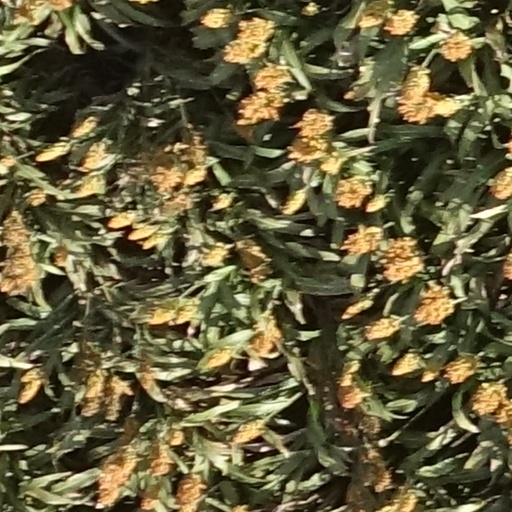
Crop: sorghum